Kohlmarkt, Vienna

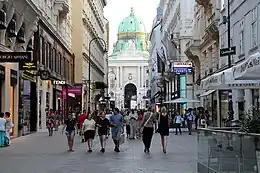
The Kohlmarkt facing southwest toward the Michaelerplatz

The Kohlmarkt (English: Cabbage Market) is one of the most famous streets in the center of Vienna. It stretches from Michaelerplatz to the Graben. The street is considered to be Vienna's luxury shopping street due to a high density of jewelers and branches of international fashion labels. Together with the Graben and the Kärntner Straße, the Kohlmarkt forms Vienna's so-called "Golden U" of inner-city shopping streets, which offer upscale stores and are pedestrian zones.